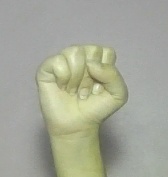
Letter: saad